William Henry Gorman

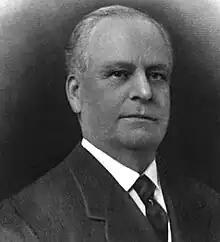
From Volume IV (1912) of "Men of Mark in Maryland"

William Henry Gorman (August 29, 1843 – July 7, 1915) was a co-founder of the Citizens Bank of Maryland. Born and raised in the Baltimore area, he was the younger brother of Arthur Pue Gorman (1839–1906), an influential political leader and longtime United States Senator from Maryland. William was a successful businessman, leading and investing in various financial institutions and public utility companies in Maryland, as well as a coal company and railroad in West Virginia#.